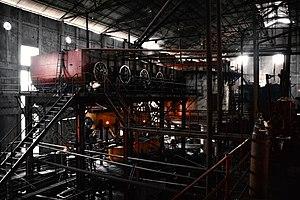
La canne à sucre est une plante cultivée appartenant au genre Saccharum, cultivée principalement pour la production du sucre extrait des tiges. Historiquement quatre espèces de cannes ont été domestiquées, principalement Saccharum officinarum, mais les cultivars modernes forment un ensemble d'hybrides complexes issus principalement de croisements entre Saccharum officinarum et Saccharum spontaneum, avec des contributions de Saccharum robustum, Saccharum sinense, Saccharum barberi, et de plusieurs genres apparentés tels que Miscanthus, Narenga et Erianthus.